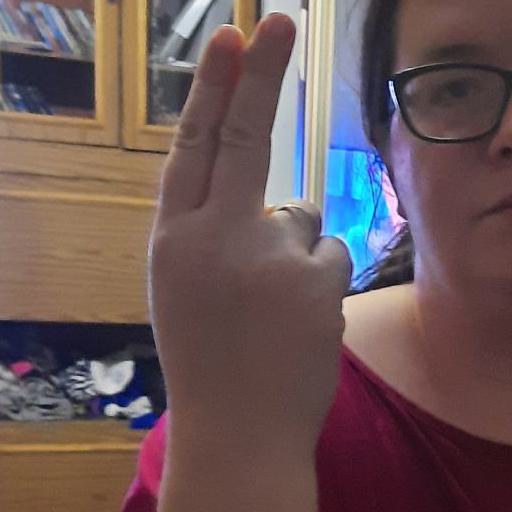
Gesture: two_up_inverted